Sly and the Family Stone

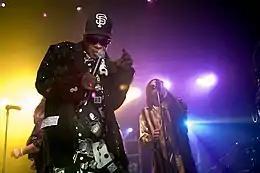
Sly Stone performing with the Family Stone in 2007.

A Sly and the Family Stone tribute took place at the 2006 Grammy Awards on February 8, 2006. The original plan was to surprise the audiences by featuring a reunion performance of the original lineup as a highlight, but the organisers were concerned that Sly Stone would not appear after he was late or absent for rehearsals.